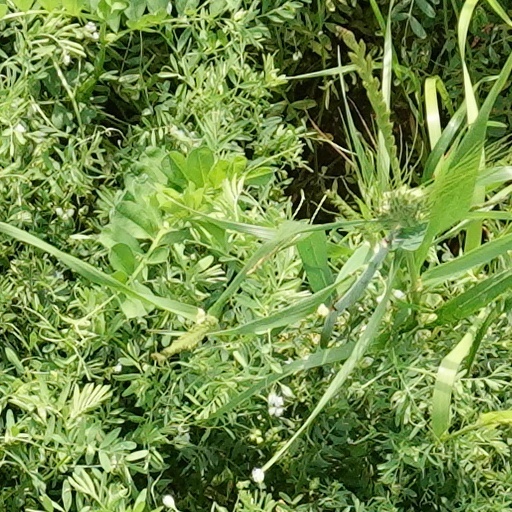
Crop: wheat